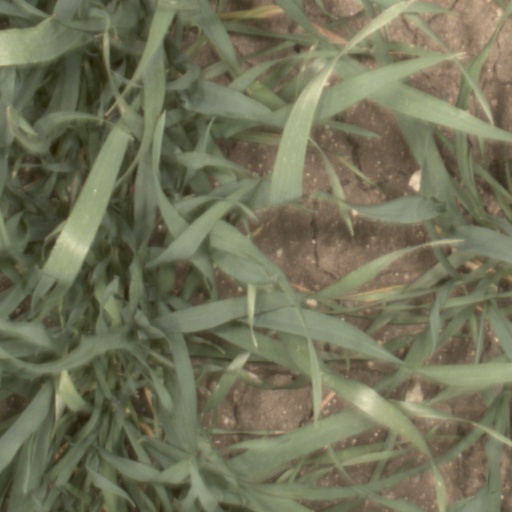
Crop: wheat